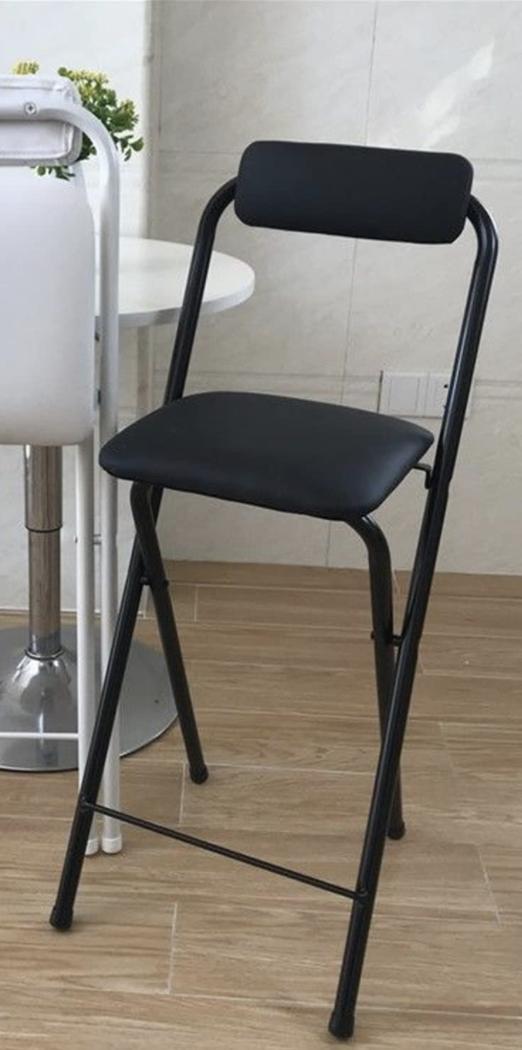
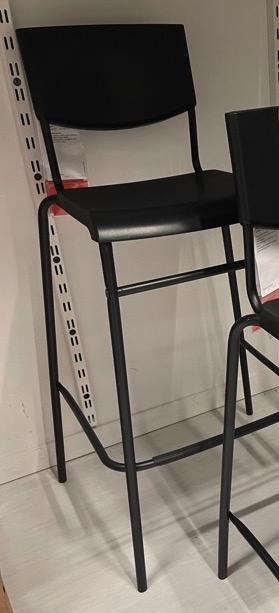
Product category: stool
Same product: no